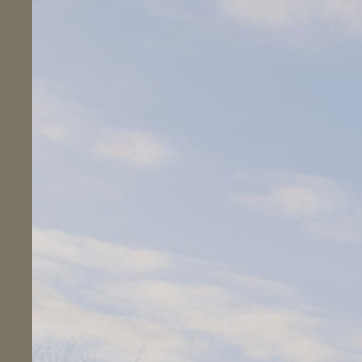
Material: sky